National Company of Light Railways

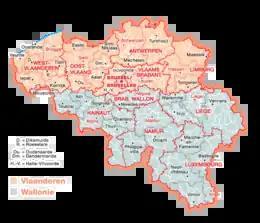

Legislation allowing the construction of rural tramways was passed in 1875, followed by a new law in 1885. The result was the creation of the nationwide operator named "National Company of Light Railways", known as "Nationale Maatschappij van Buurtspoorwegen" (NMVB) in Dutch and "Société Nationale des Chemins de fer Vicinaux" (SNCV) in French. The majority of lines were , although until 1921 many in the Antwerp metropolitan area were gauge, later re-gauged. Many lines were built alongside roads, and carried considerable quantities of freight (especially timber and agricultural produce) as well as passengers.